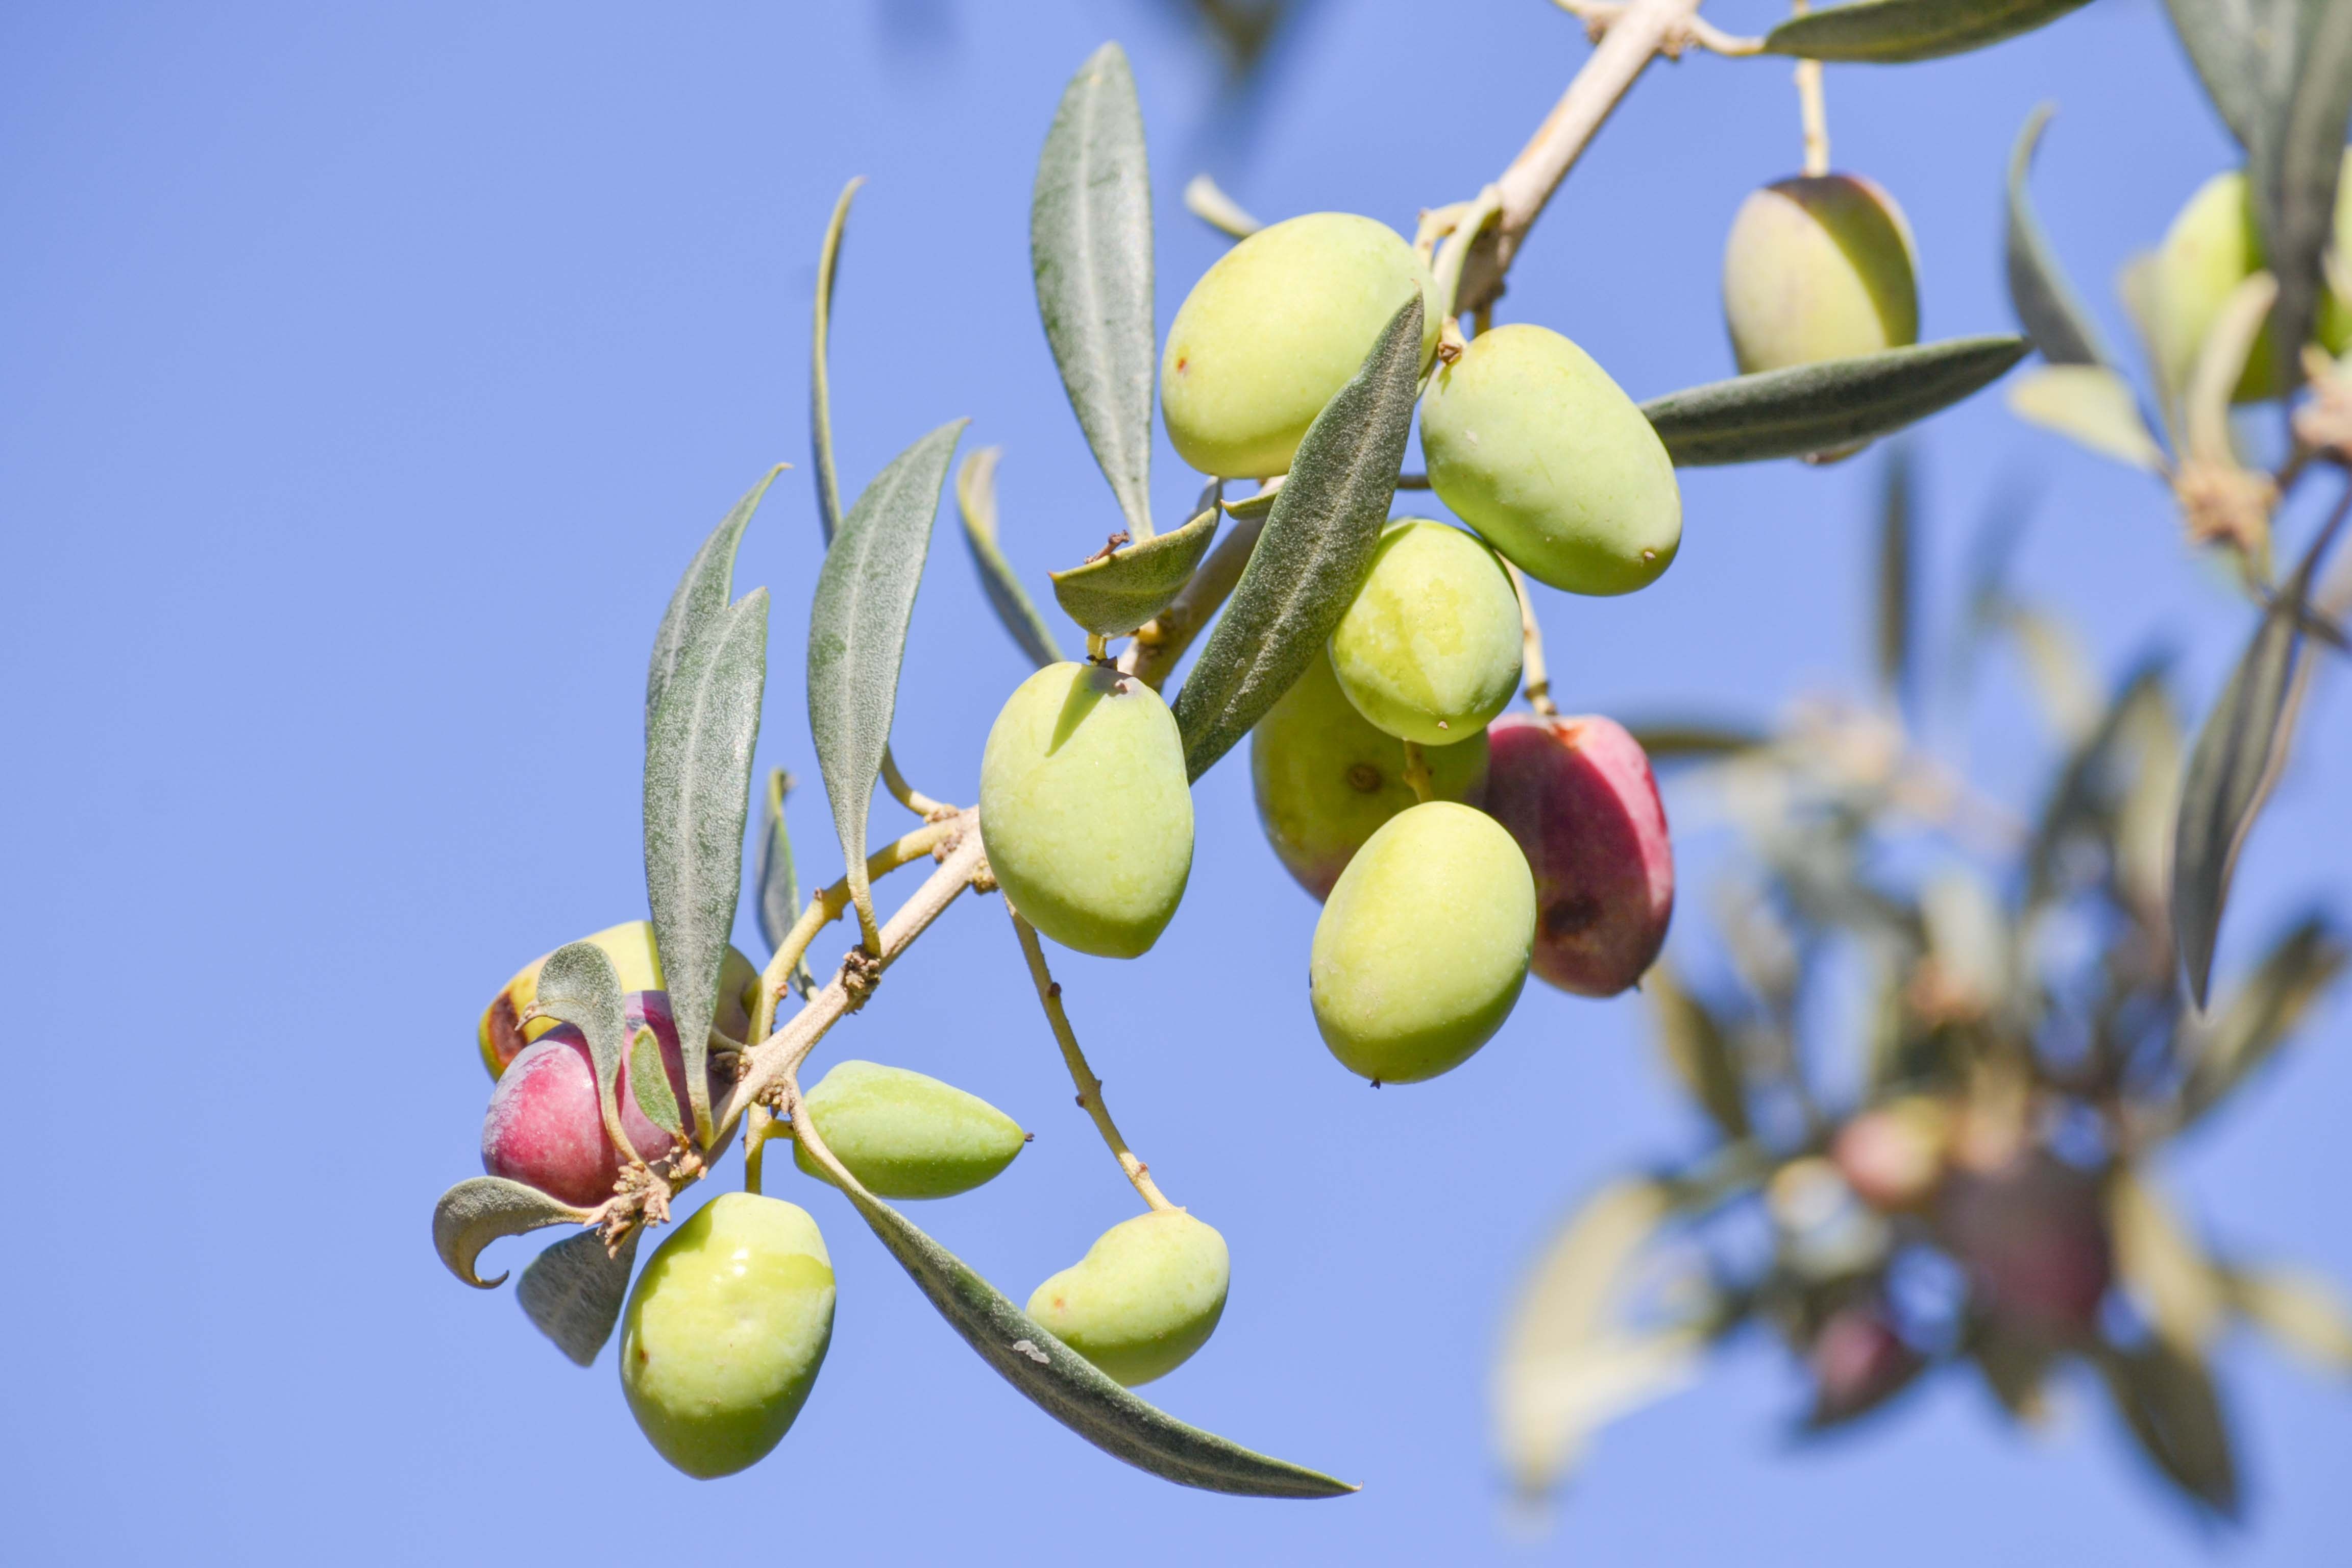
tree, nature, branch, blossom, plant, fruit, flower, food, green, mediterranean, produce, vegetable, botany, agriculture, flora, vegetarian, oil, olive, organic, macro photography, olive tree, flowering plant, land plant